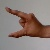
The image shows a hand gesture representing the letter 'Z' in Indian Sign Language.